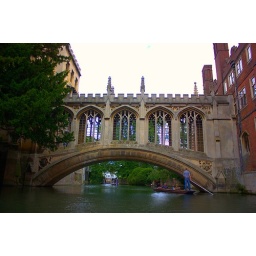
The bridge of sighs punting along the river in Cambridge.